List of Olympic men's ice hockey players for Russia

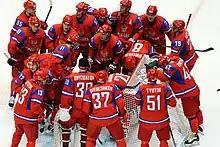
The Russian team gathers together before a game against Latvia during the 2010 Winter Olympics.

Men's ice hockey tournaments have been staged at the Olympic Games since 1920; after its introduction at the 1920 Summer Olympics, it was permanently added to the Winter Olympic Games in 1924. Russia has participated in 6 of 23 tournaments, sending 14 goaltenders and 84 skaters. The Russian national team is co-ordinated by the Ice Hockey Federation of Russia and players are chosen by the team's management staff.